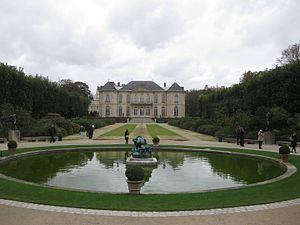
L'hôtel Biron à Paris